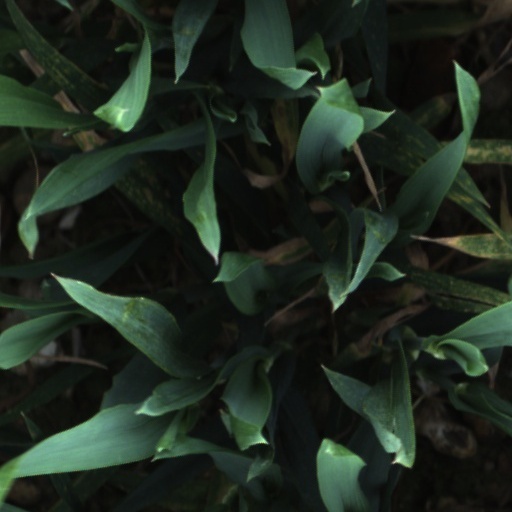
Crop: wheat